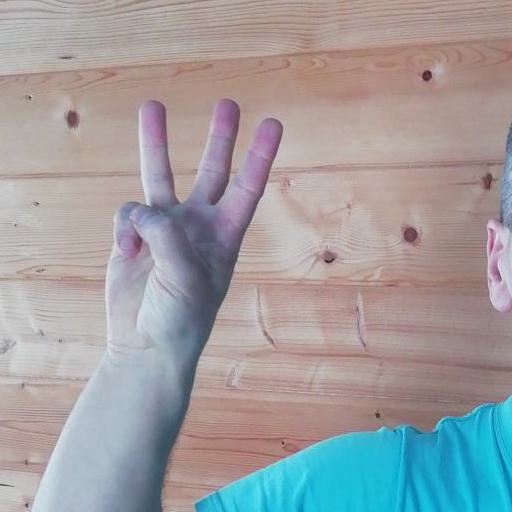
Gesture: three